Arwind Santos

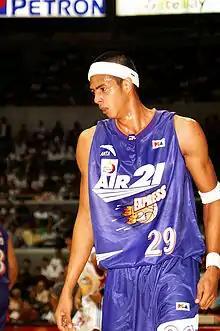
Santos with Air21 in 2007

In the 2006 PBA draft, Santos was selected second overall by the Air21 Express. He later signed a deal to play his first three seasons with the team, playing alongside Ranidel de Ocampo, Yancy de Ocampo, and KG Canaleta. He chose to wear the number 29 since his usual number 19 was already worn by Wynne Arboleda.